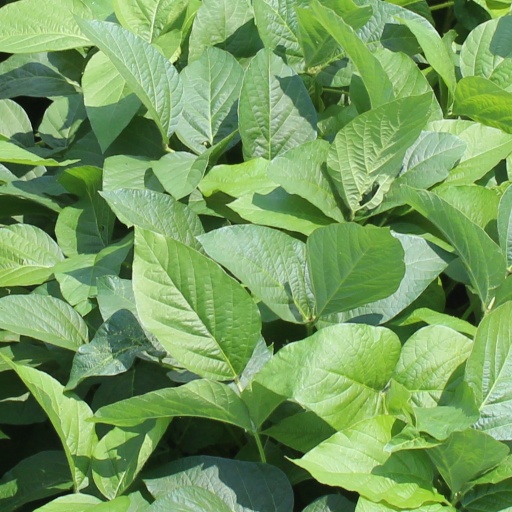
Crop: soybean